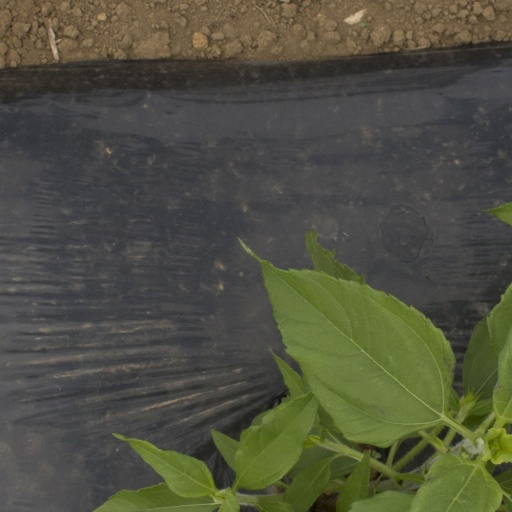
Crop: Jerusalem artichoke